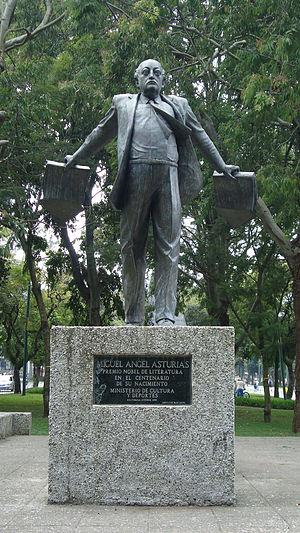
Miguel Ángel Asturias, né à Guatemala le 19 octobre 1899 et mort à Madrid le 9 juin 1974, est un poète, écrivain et diplomate guatémaltèque. Il est lauréat du prix Nobel de littérature en 1967, et président du jury du festival de Cannes en 1970.